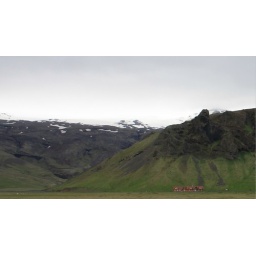
a cyclopian face in the rock